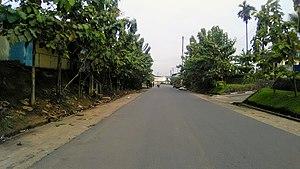
La ville de Douala, capitale économique du Cameroun, compte environ 120 quartiers répartis en 6 arrondissements. Chaque quartier est en soi une ville dans la ville.